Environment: real
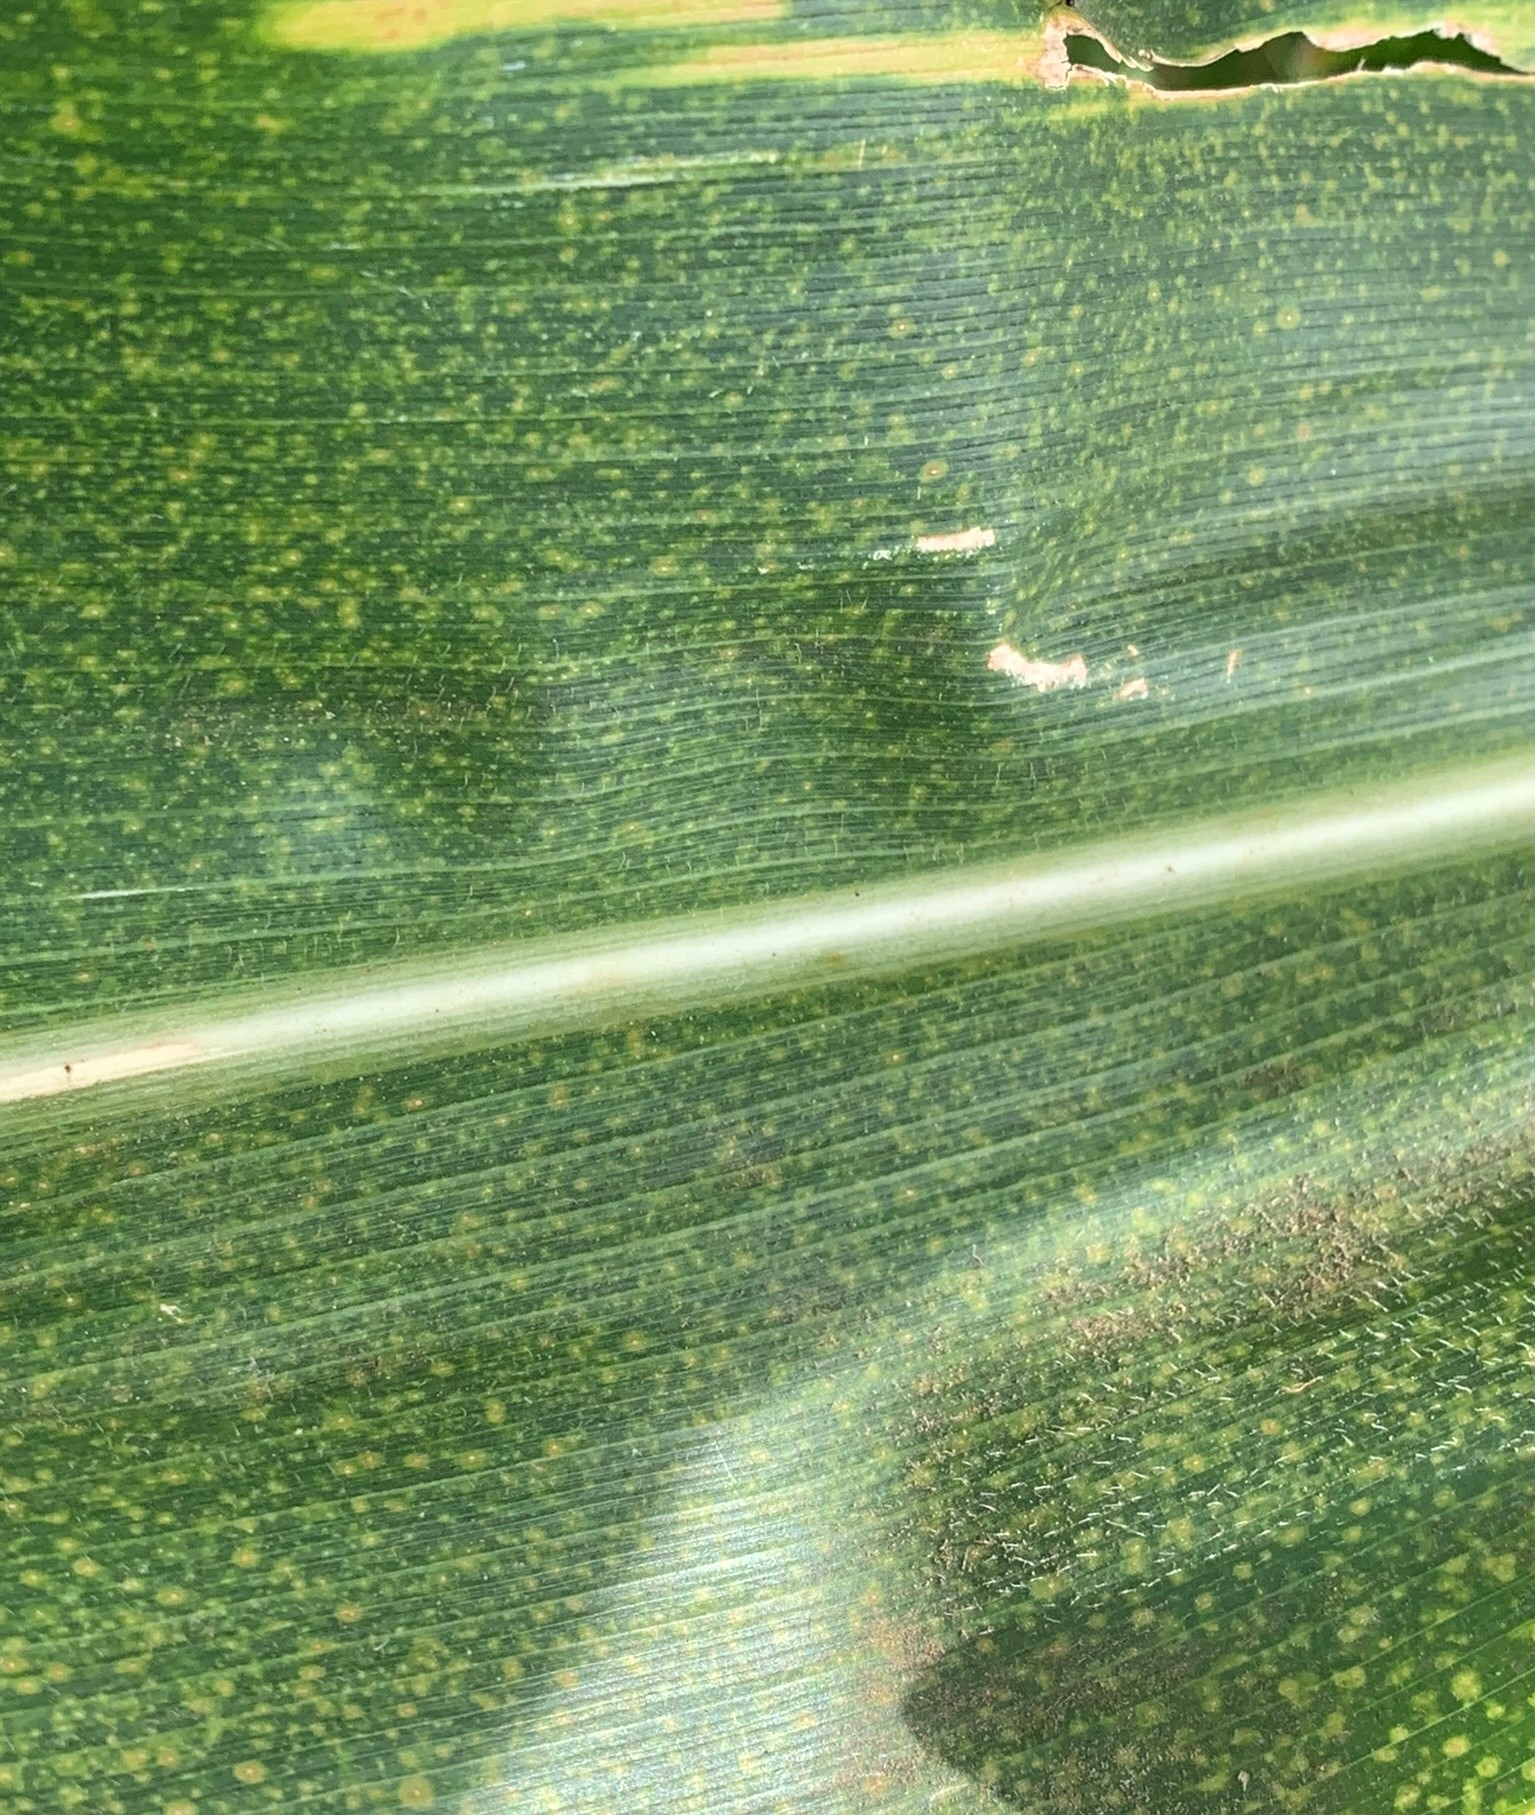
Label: lethal_necrosis